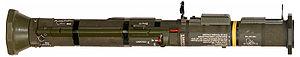
Les forces terrestres libanaises sont la composante terrestre des forces armées libanaises, c'est-à-dire la composante de l'armée libanaise combattant principalement au sol.